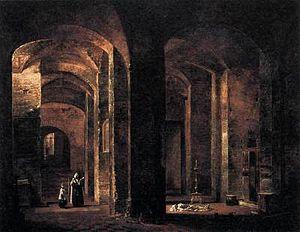
La Basilique San Martino ai Monti également appelée Santi Silvestro e Martino ai Monti - Titolo Equizio est une basilique mineure située dans le rione Monti à Rome en Italie. D'abord oratoire au IVᵉ siècle, l'édifice est agrandi en église aux VIIIᵉ et IXᵉ siècles. Reconstruite en 500, elle l'est de nouveau aux VIIIᵉ et IXᵉ siècles.